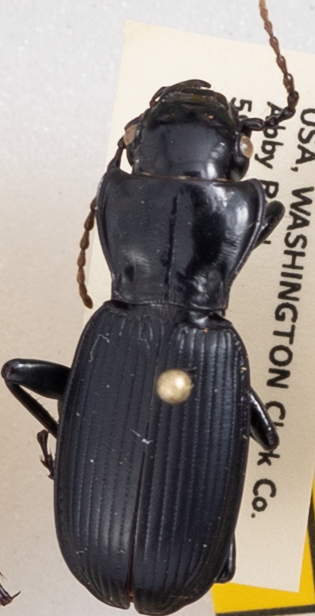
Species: Pterostichus lama
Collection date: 2019-06-25
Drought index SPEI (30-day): -1.362
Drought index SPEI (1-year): -2.09
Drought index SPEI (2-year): -2.09